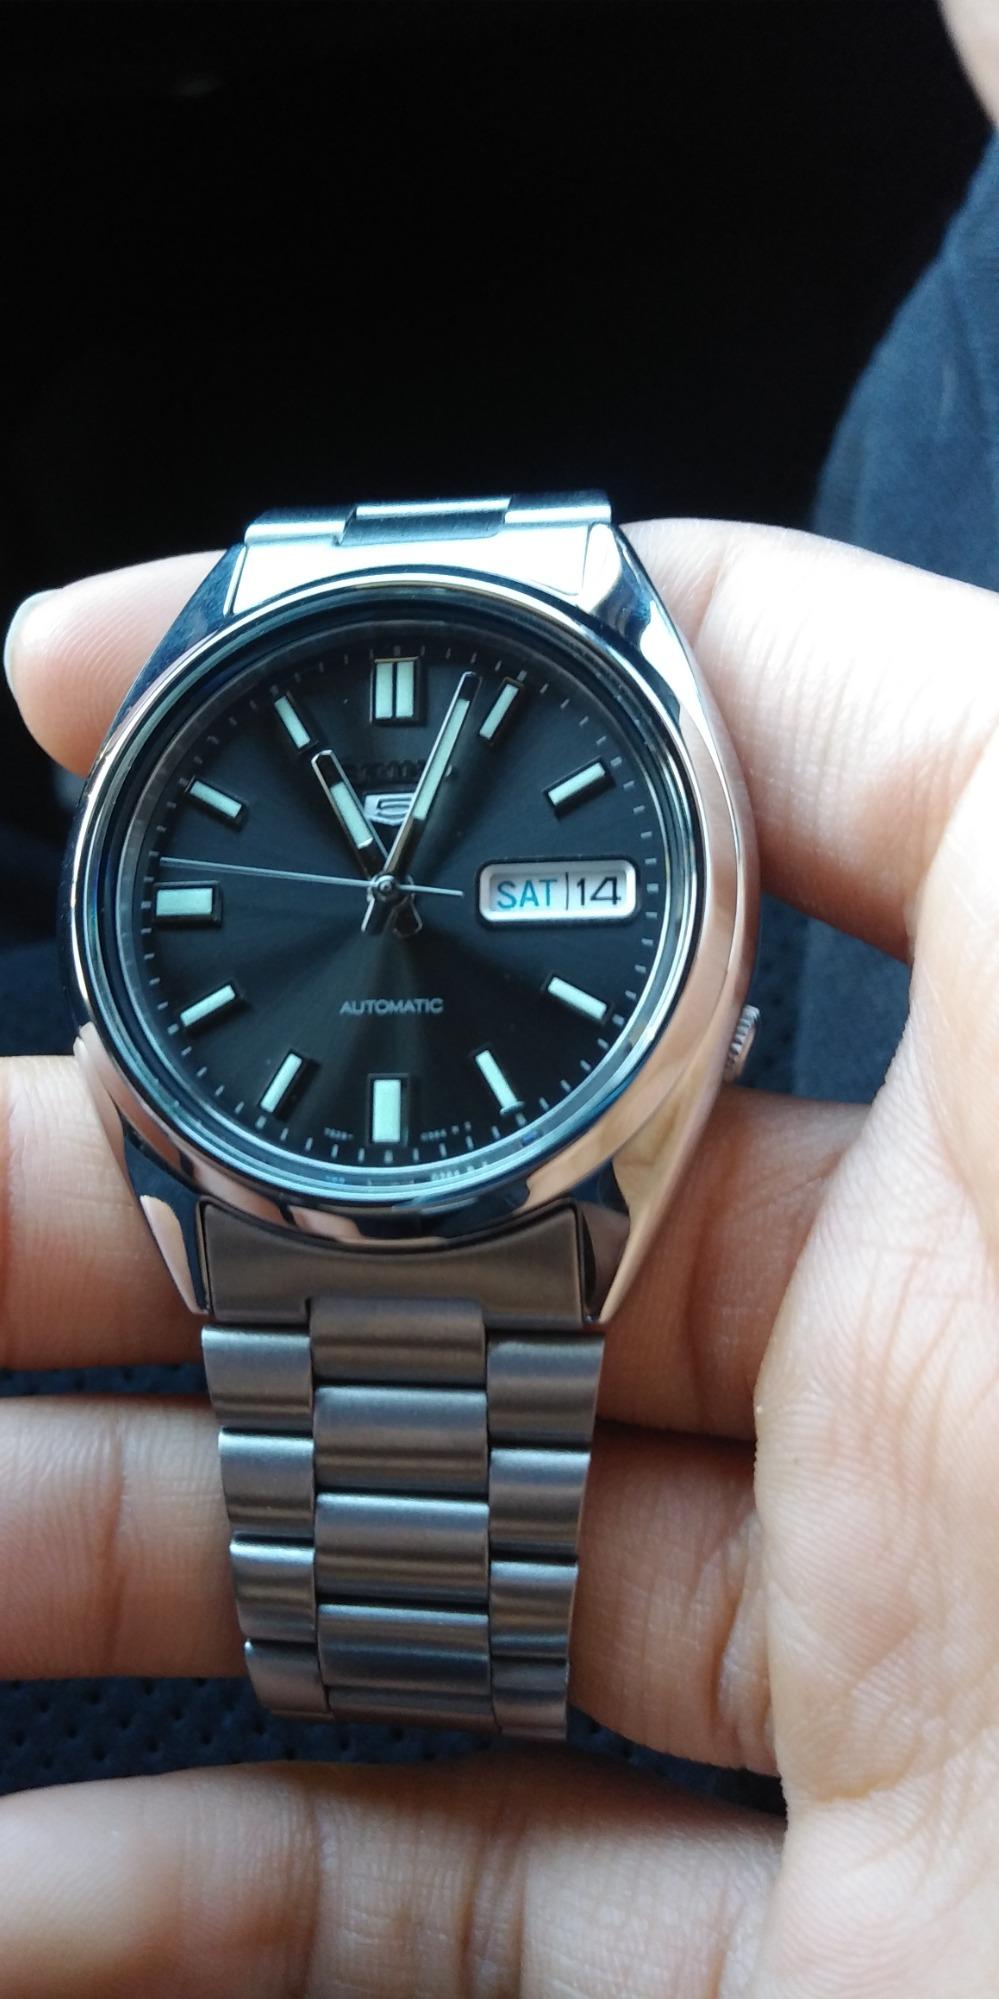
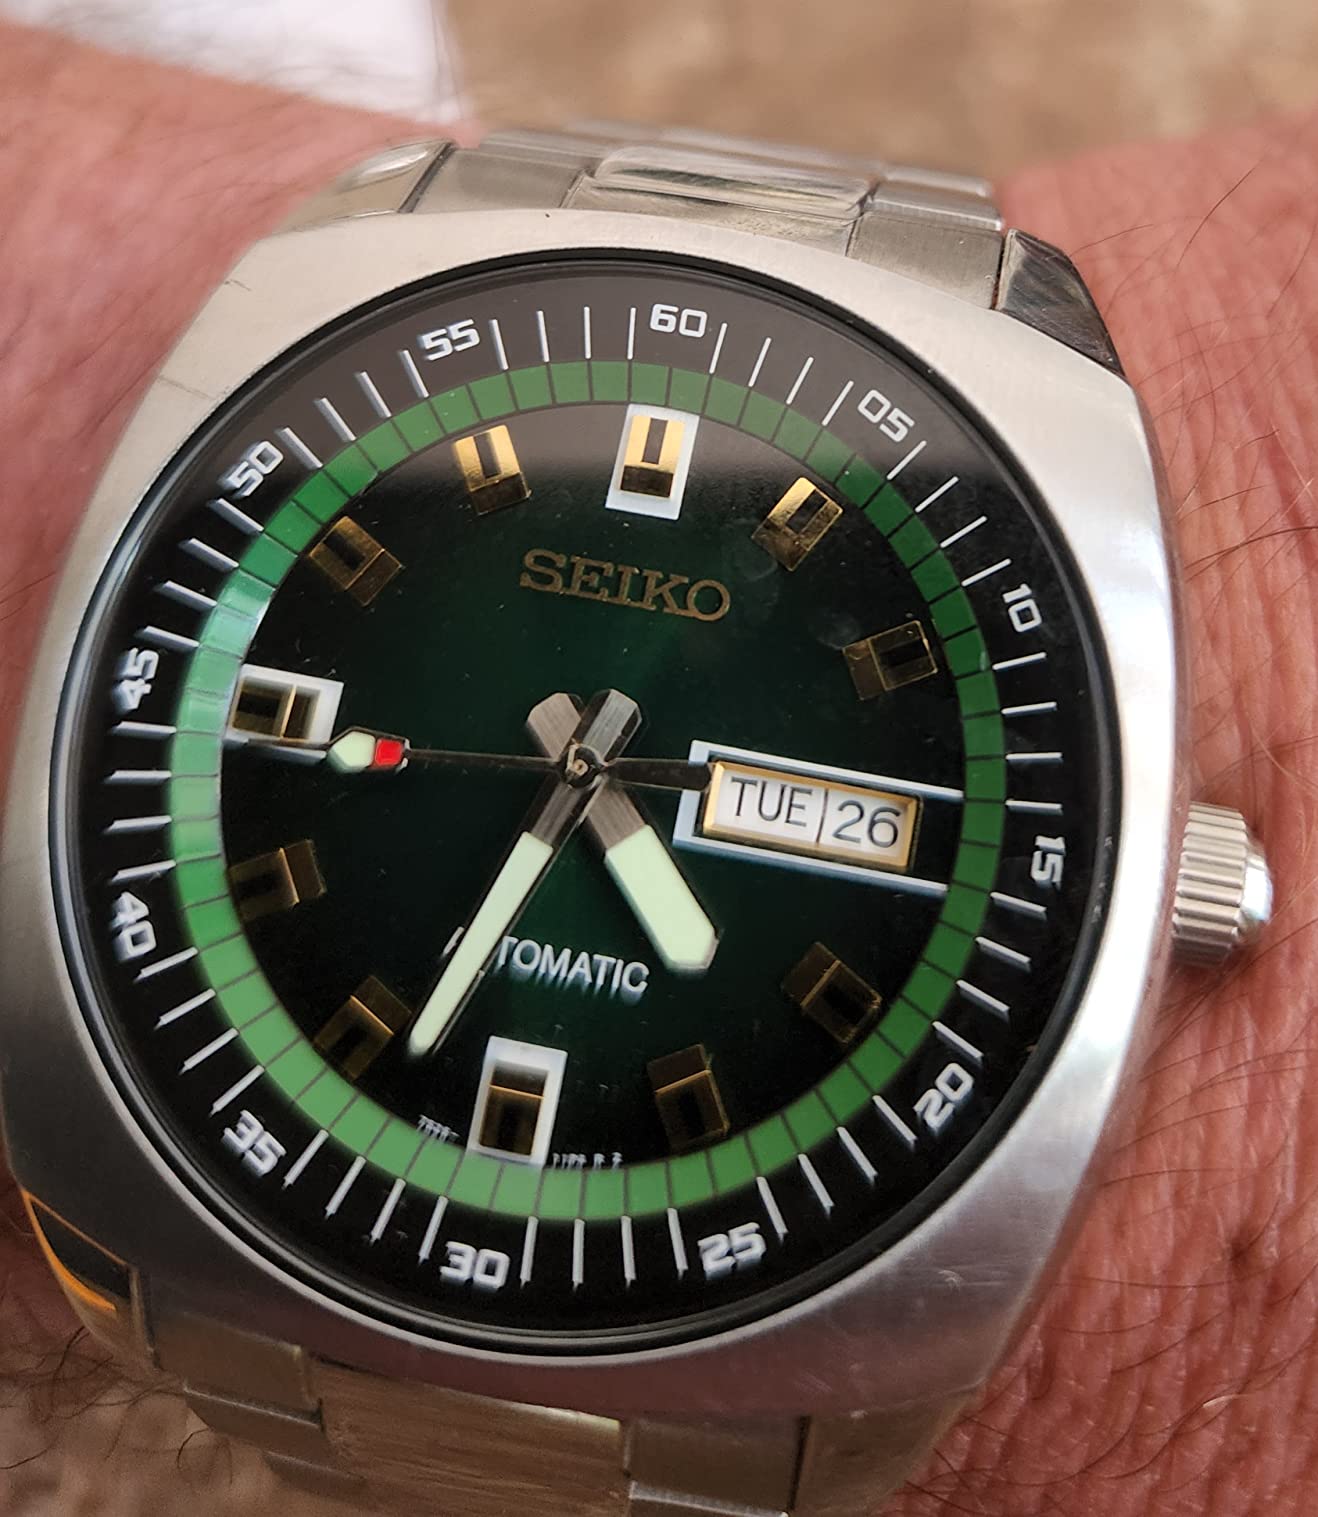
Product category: accessories_watch
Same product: no